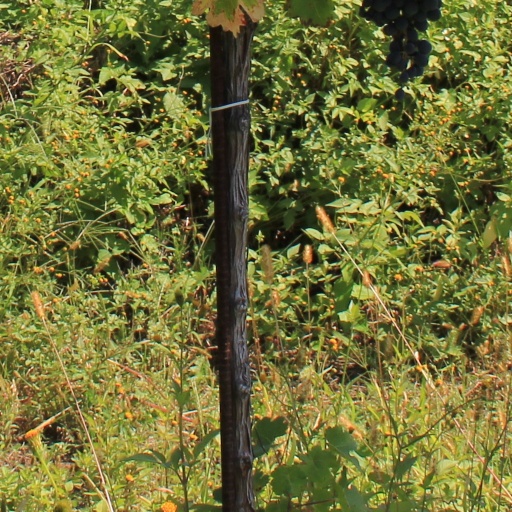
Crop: grape